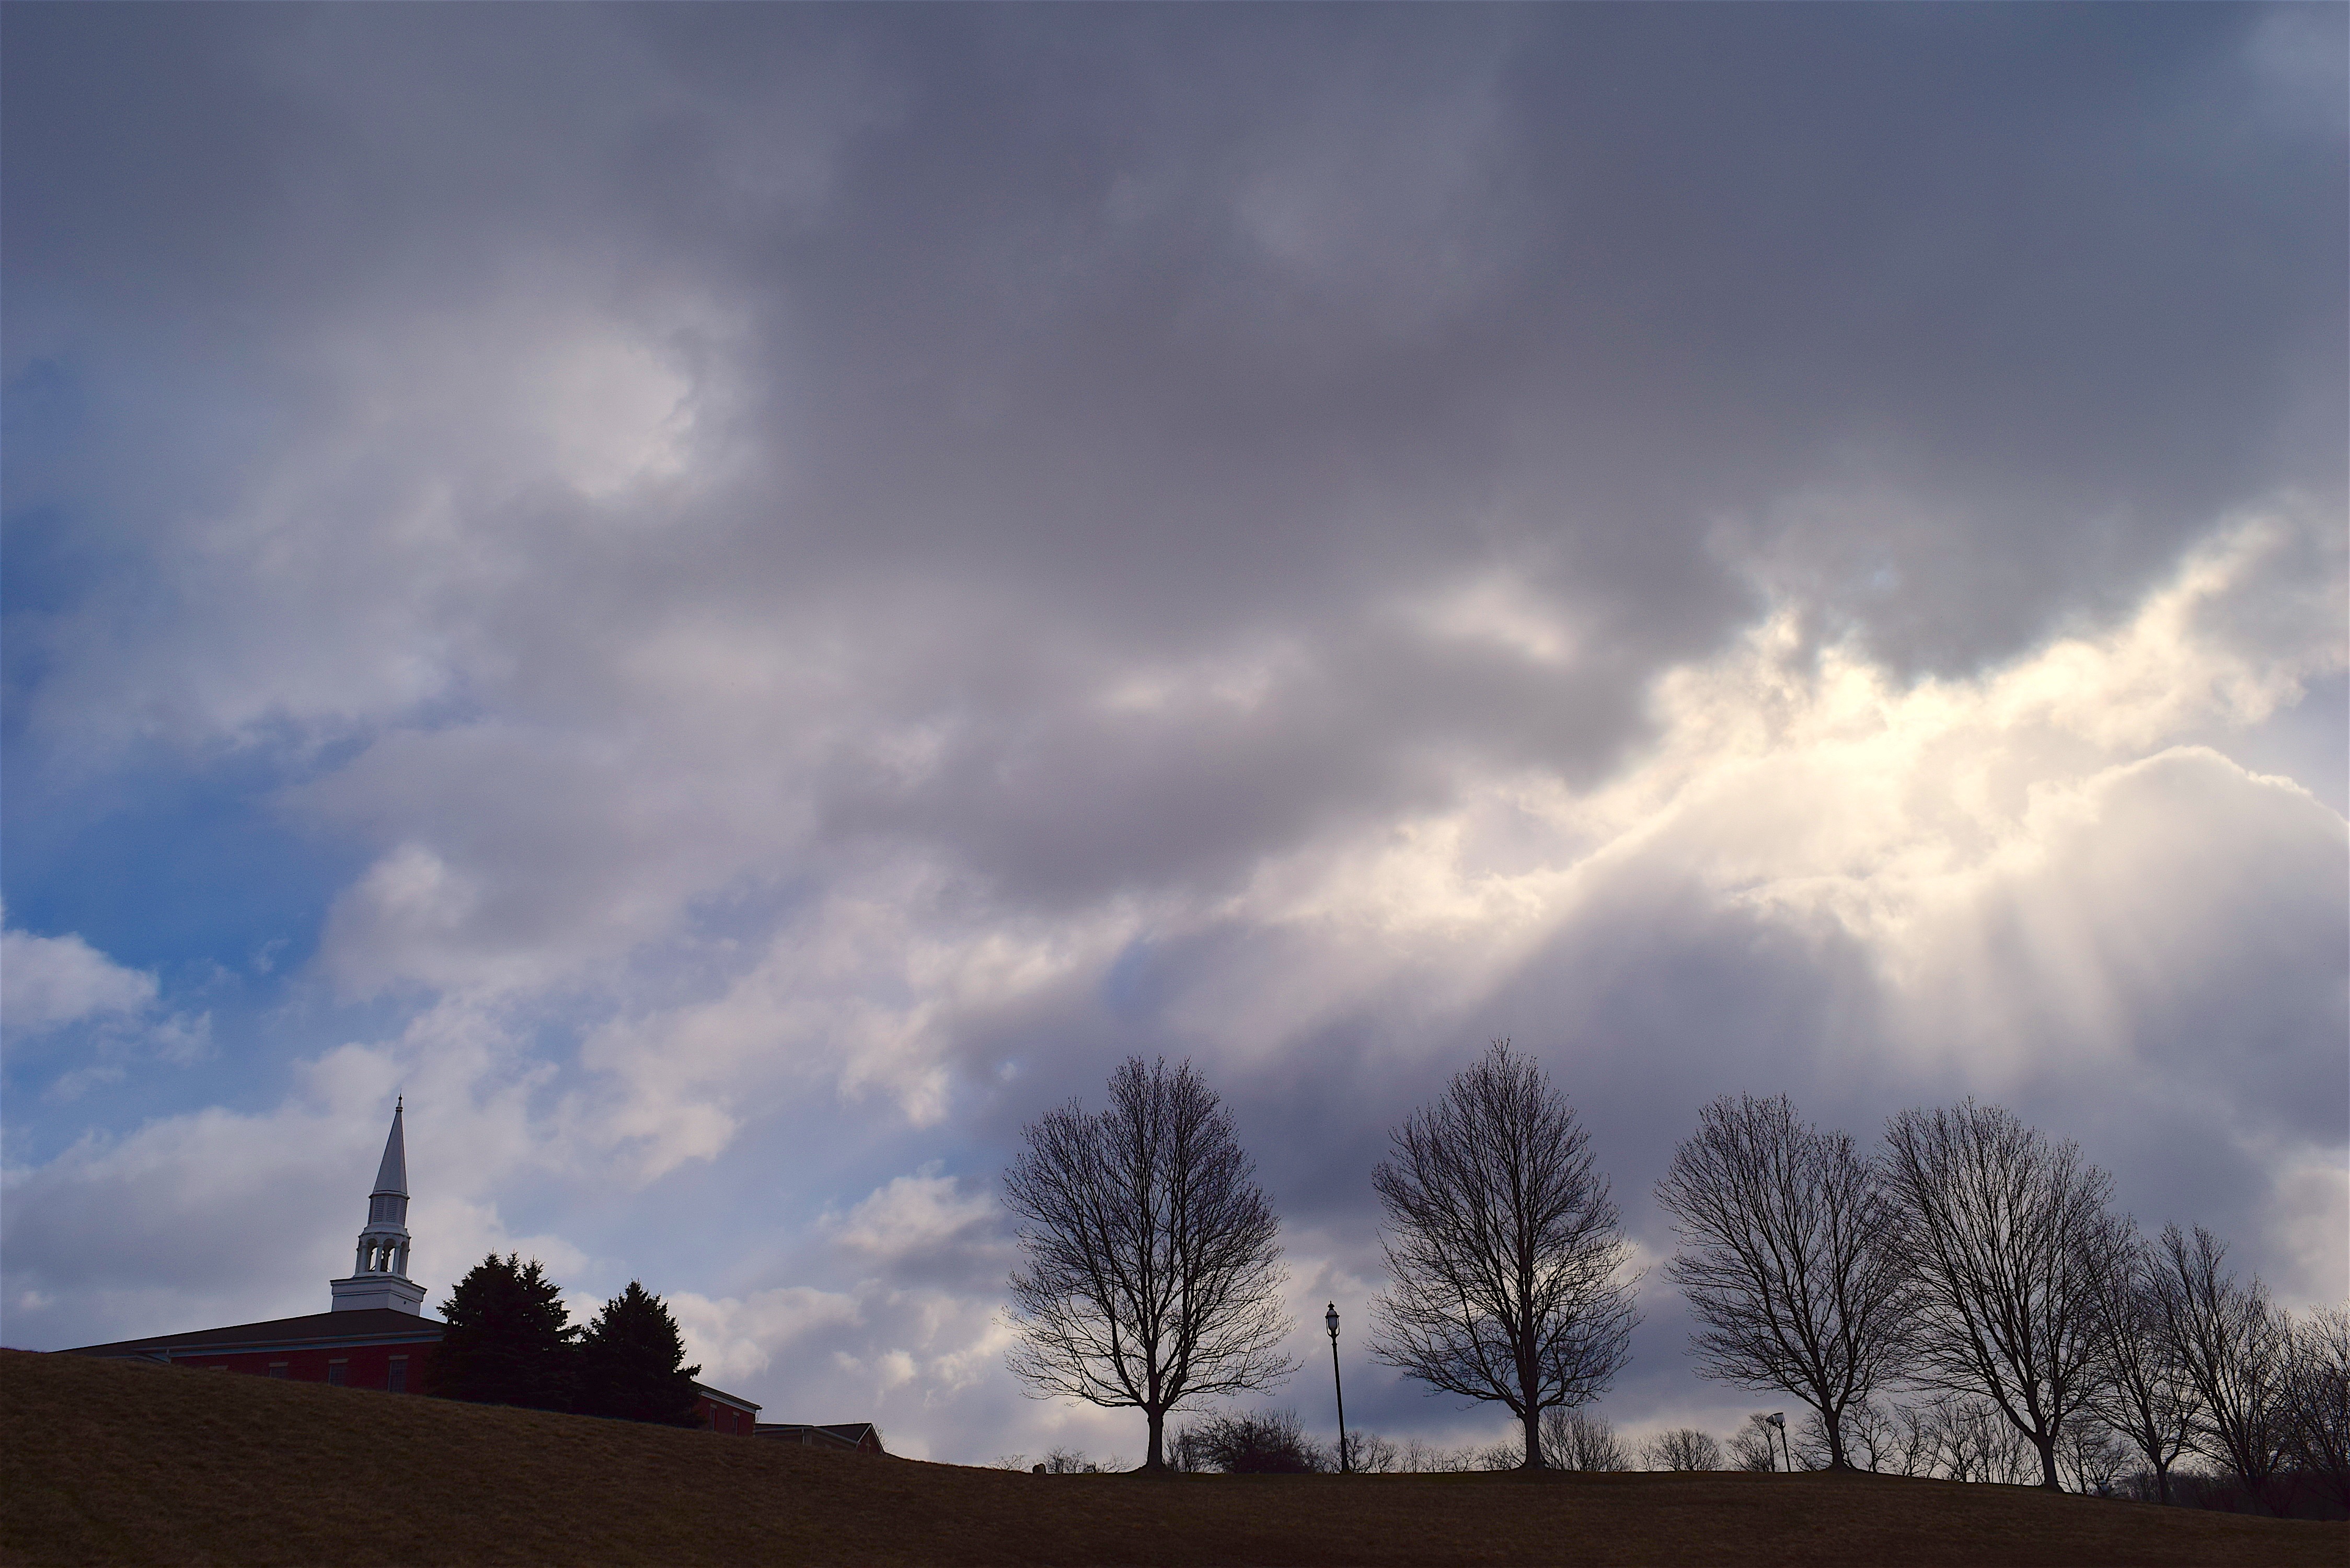
landscape, tree, nature, horizon, snow, cloud, architecture, sky, sunset, sunlight, morning, wind, building, dawn, atmosphere, dusk, evening, weather, religion, landmark, blue, church, christian, plain, trees, clouds, faith, christianity, dramatic, dark clouds, meteorological phenomenon